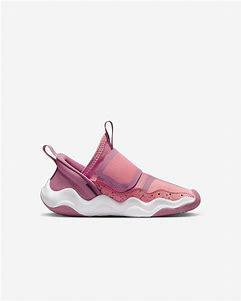
Brand: Jordan
Model: 23 7